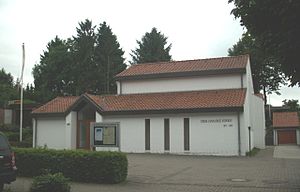
Den danske kirke (Egernførde)
Egernførde Danske Kirke i Egernførde, Sydslesvig
Den danske kirke er sognekirke for den danske menighed i Egernførde. Menigheden hører under Dansk Kirke i Sydslesvig.